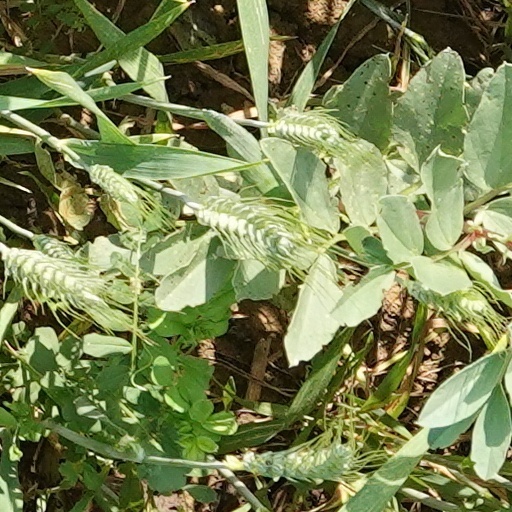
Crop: wheat